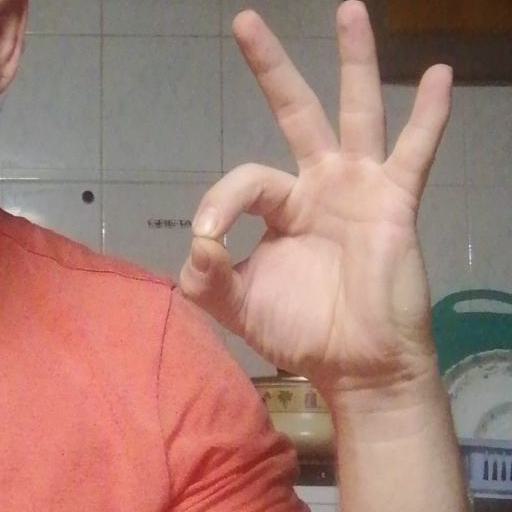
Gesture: ok